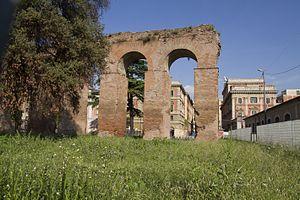
Les aqueducs de Rome forment un vaste réseau d'adduction d'eau constitué de canaux artificiels qui convergent vers la ville de Rome antique et assurent son alimentation en eau potable. Ils sont construits et agrandis au fil des siècles pour adapter l'approvisionnement en eau à une population toujours plus importante et à des édifices requérant une grande quantité d'eau pour fonctionner, comme les thermes et les naumachies. La construction des aqueducs s'étend dans toute la péninsule italienne puis dans toutes les provinces de l'Empire à mesure que la puissance romaine croît. Contrairement aux autres type d'édifices, les structures des aqueducs les plus impressionnantes ne se trouvent pas à Rome mais dans les provinces comme le Pont du Gard, l'aqueduc de Ségovie ou encore l'aqueduc de Carthage de plus de 100 km de long. Toutefois, le réseau d'aqueducs de Rome demeure unique de par sa taille, sa capacité et sa complexité.